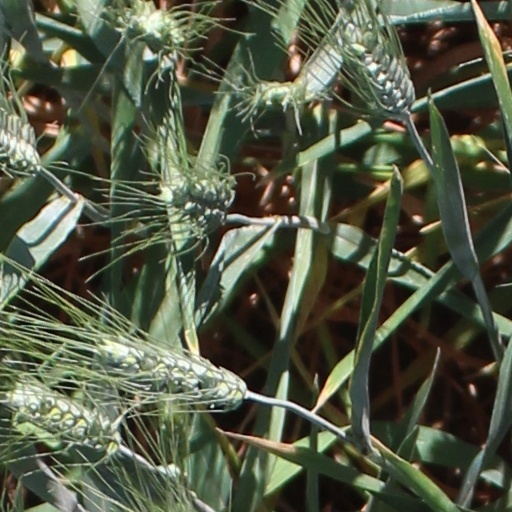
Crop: wheat